Castle of the Living Dead

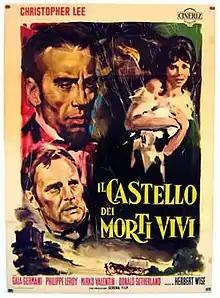
Italian film poster

Castle of the Living Dead is a 1964 horror film directed by Warren Kiefer. It was released in English under the title "Crypt of Horror". It was Kiefer's first film as a director.